MS Mediterranean Sky

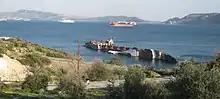

"City of York", after completing her final trip back from South Africa, was docked at Amsterdam awaiting a buyer. In September 1971, she was sold, along with her three sister ships, to Karageorgis Lines for £1,250,000. Their fates were unconfirmed until December 1972, when it was announced the four ships would be converted into "luxury passenger car ferries operating between Greece and Italy." Despite plans, only she and "City of Exeter" were converted into ferries and renamed "Mediterranean Sky" and "Mediterranean Sea" respectively. "City of Durban" was intended to be renamed "Mediterranean Dolphin", and her conversion into a ferry began in 1975, but midway through the plans were halted and she was sold for scrap around 1980. "City of Port Elizabeth" was to become "Mediterranean Sun".